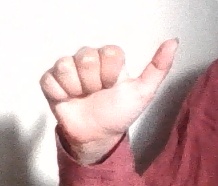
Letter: dhad